Oscar Edelstein

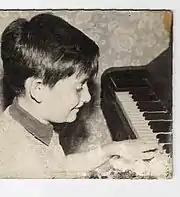
Oscar Edelstein

Edelstein was born in La Paz, Argentina in the province of Entre Ríos. He spent his childhood in Paraná, Entre Rios's capital, a city known for its river Paraná, South America's second-longest river, and its name is drawn from the Tupi language, meaning "like the sea" due to its width. Entre Rios is literally the province "between rivers" ("entre" = "inter") and for a short time it was an independent republic – a spirit it has maintained to this day and that has influenced Edelstein.